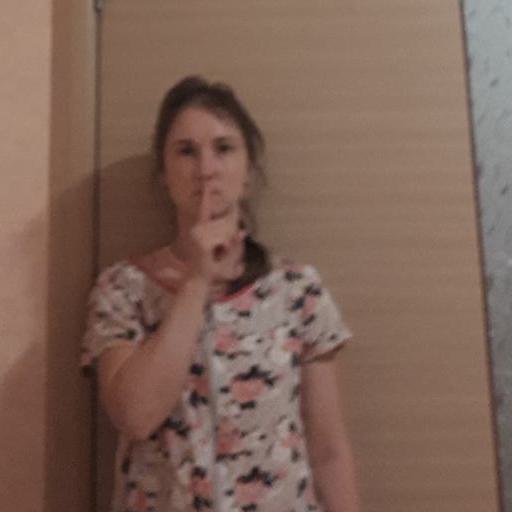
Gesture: mute